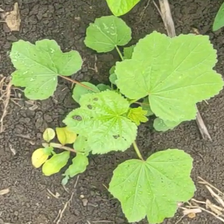
Weed species: Little_Mallow(Malva parviflora)